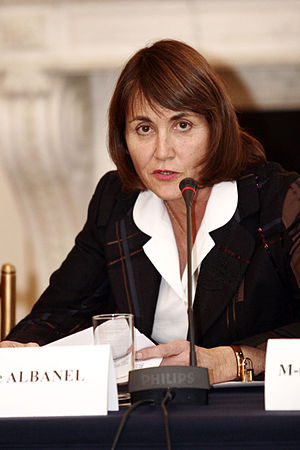
Regeringen François Fillon I / Regeringen / Ministre
Regeringen François Fillon I var Frankrigs regering fra 17. maj 2007 til 18. juni 2007.